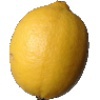
Label: lemon